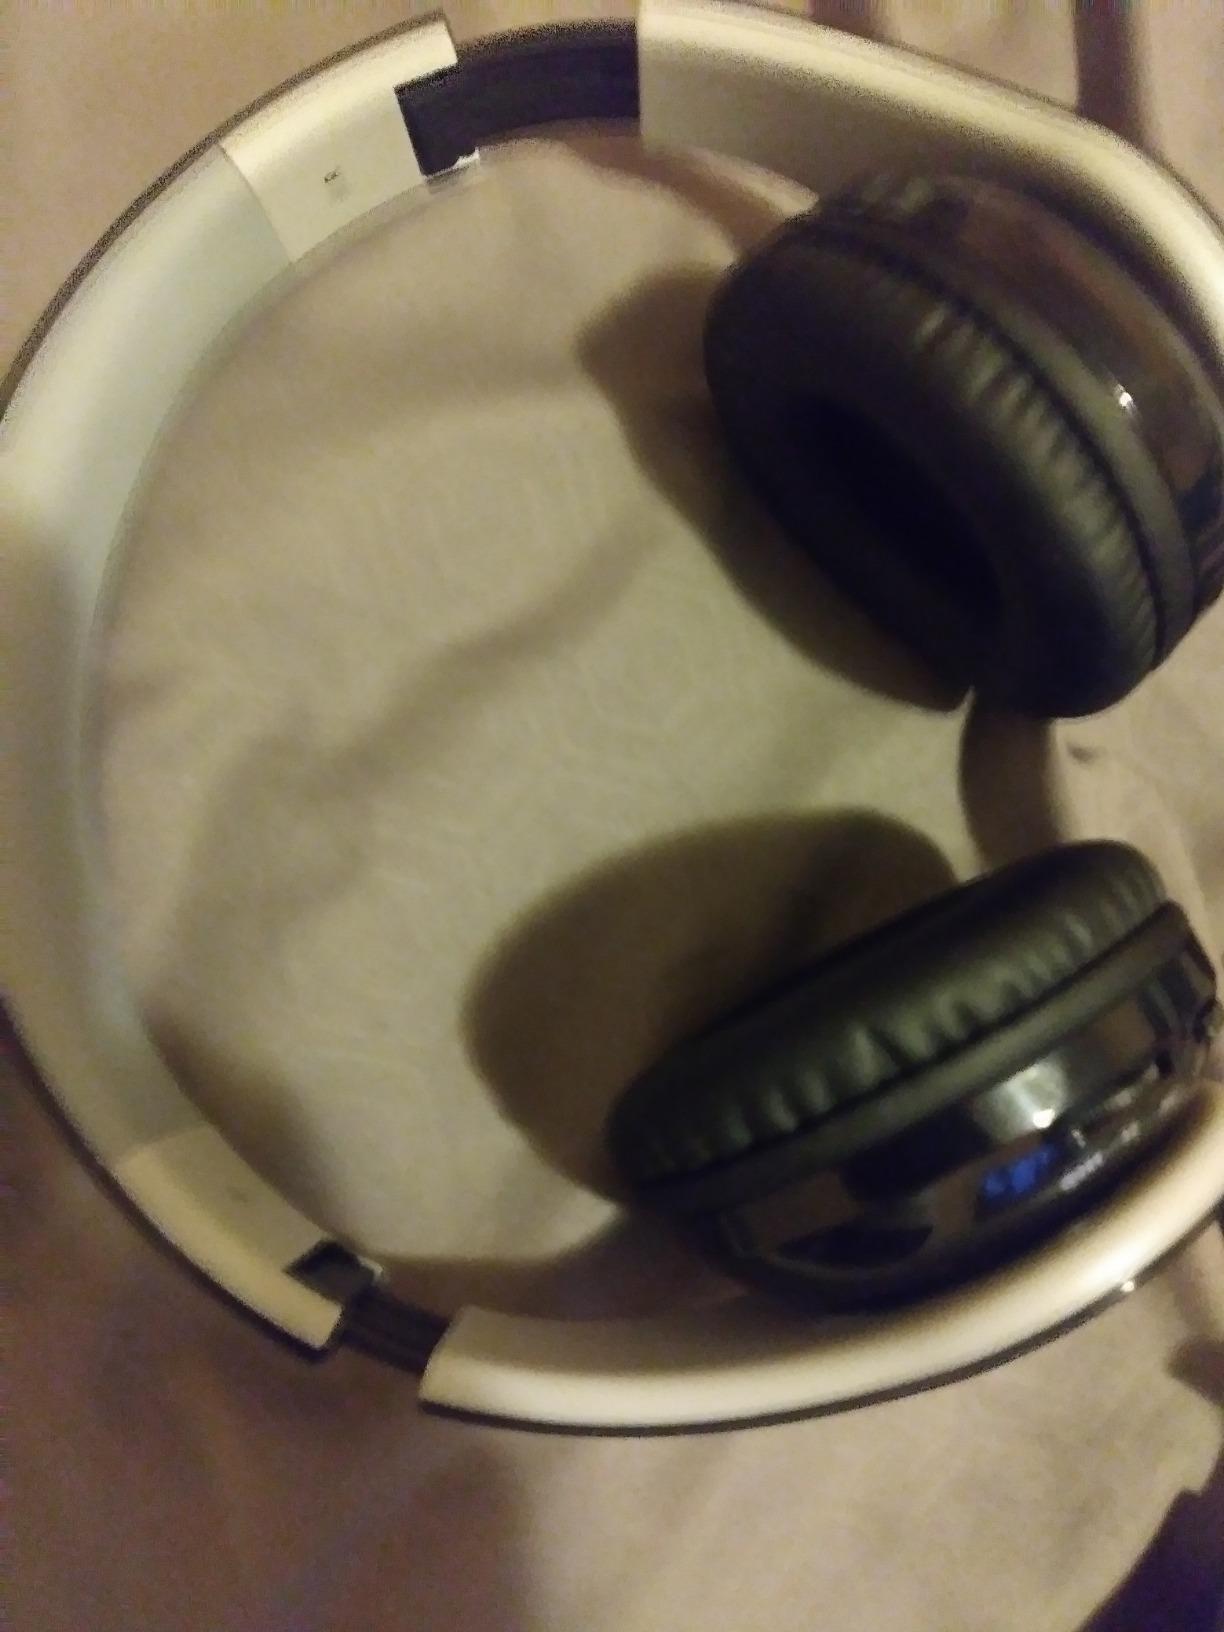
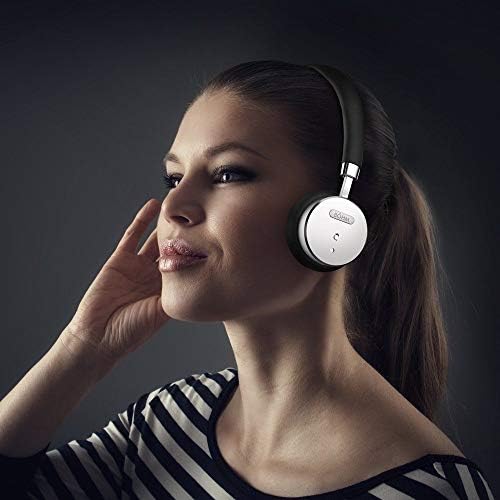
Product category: headphones
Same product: no